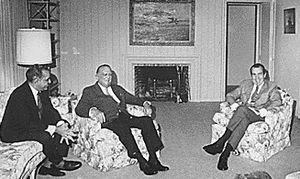
John Edgar Hoover, né le 1ᵉʳ janvier 1895 à Washington, D.C. et mort le 2 mai 1972 dans la même ville, a été le premier directeur du Federal Bureau of Investigation du 10 mai 1924 jusqu'à sa mort, soit pendant quarante-huit ans.